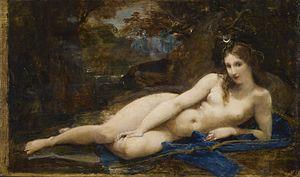
Marie-Ernestine Antigny, dite Blanche d'Antigny, est une actrice française. Elle passe toutefois, à l'inverse de Sarah Bernhardt, pour une médiocre interprète. Fameuse demi-mondaine et courtisane de haute volée du Second Empire, elle inspire à Émile Zola son personnage de Nana.